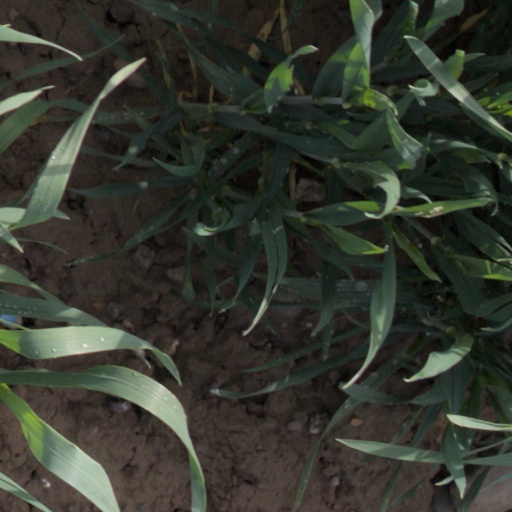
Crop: wheat